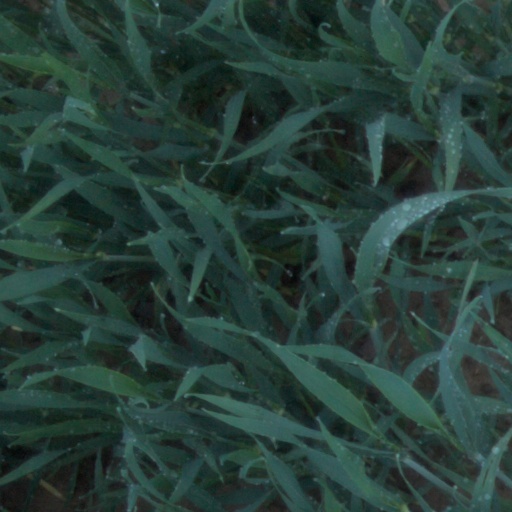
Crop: wheat